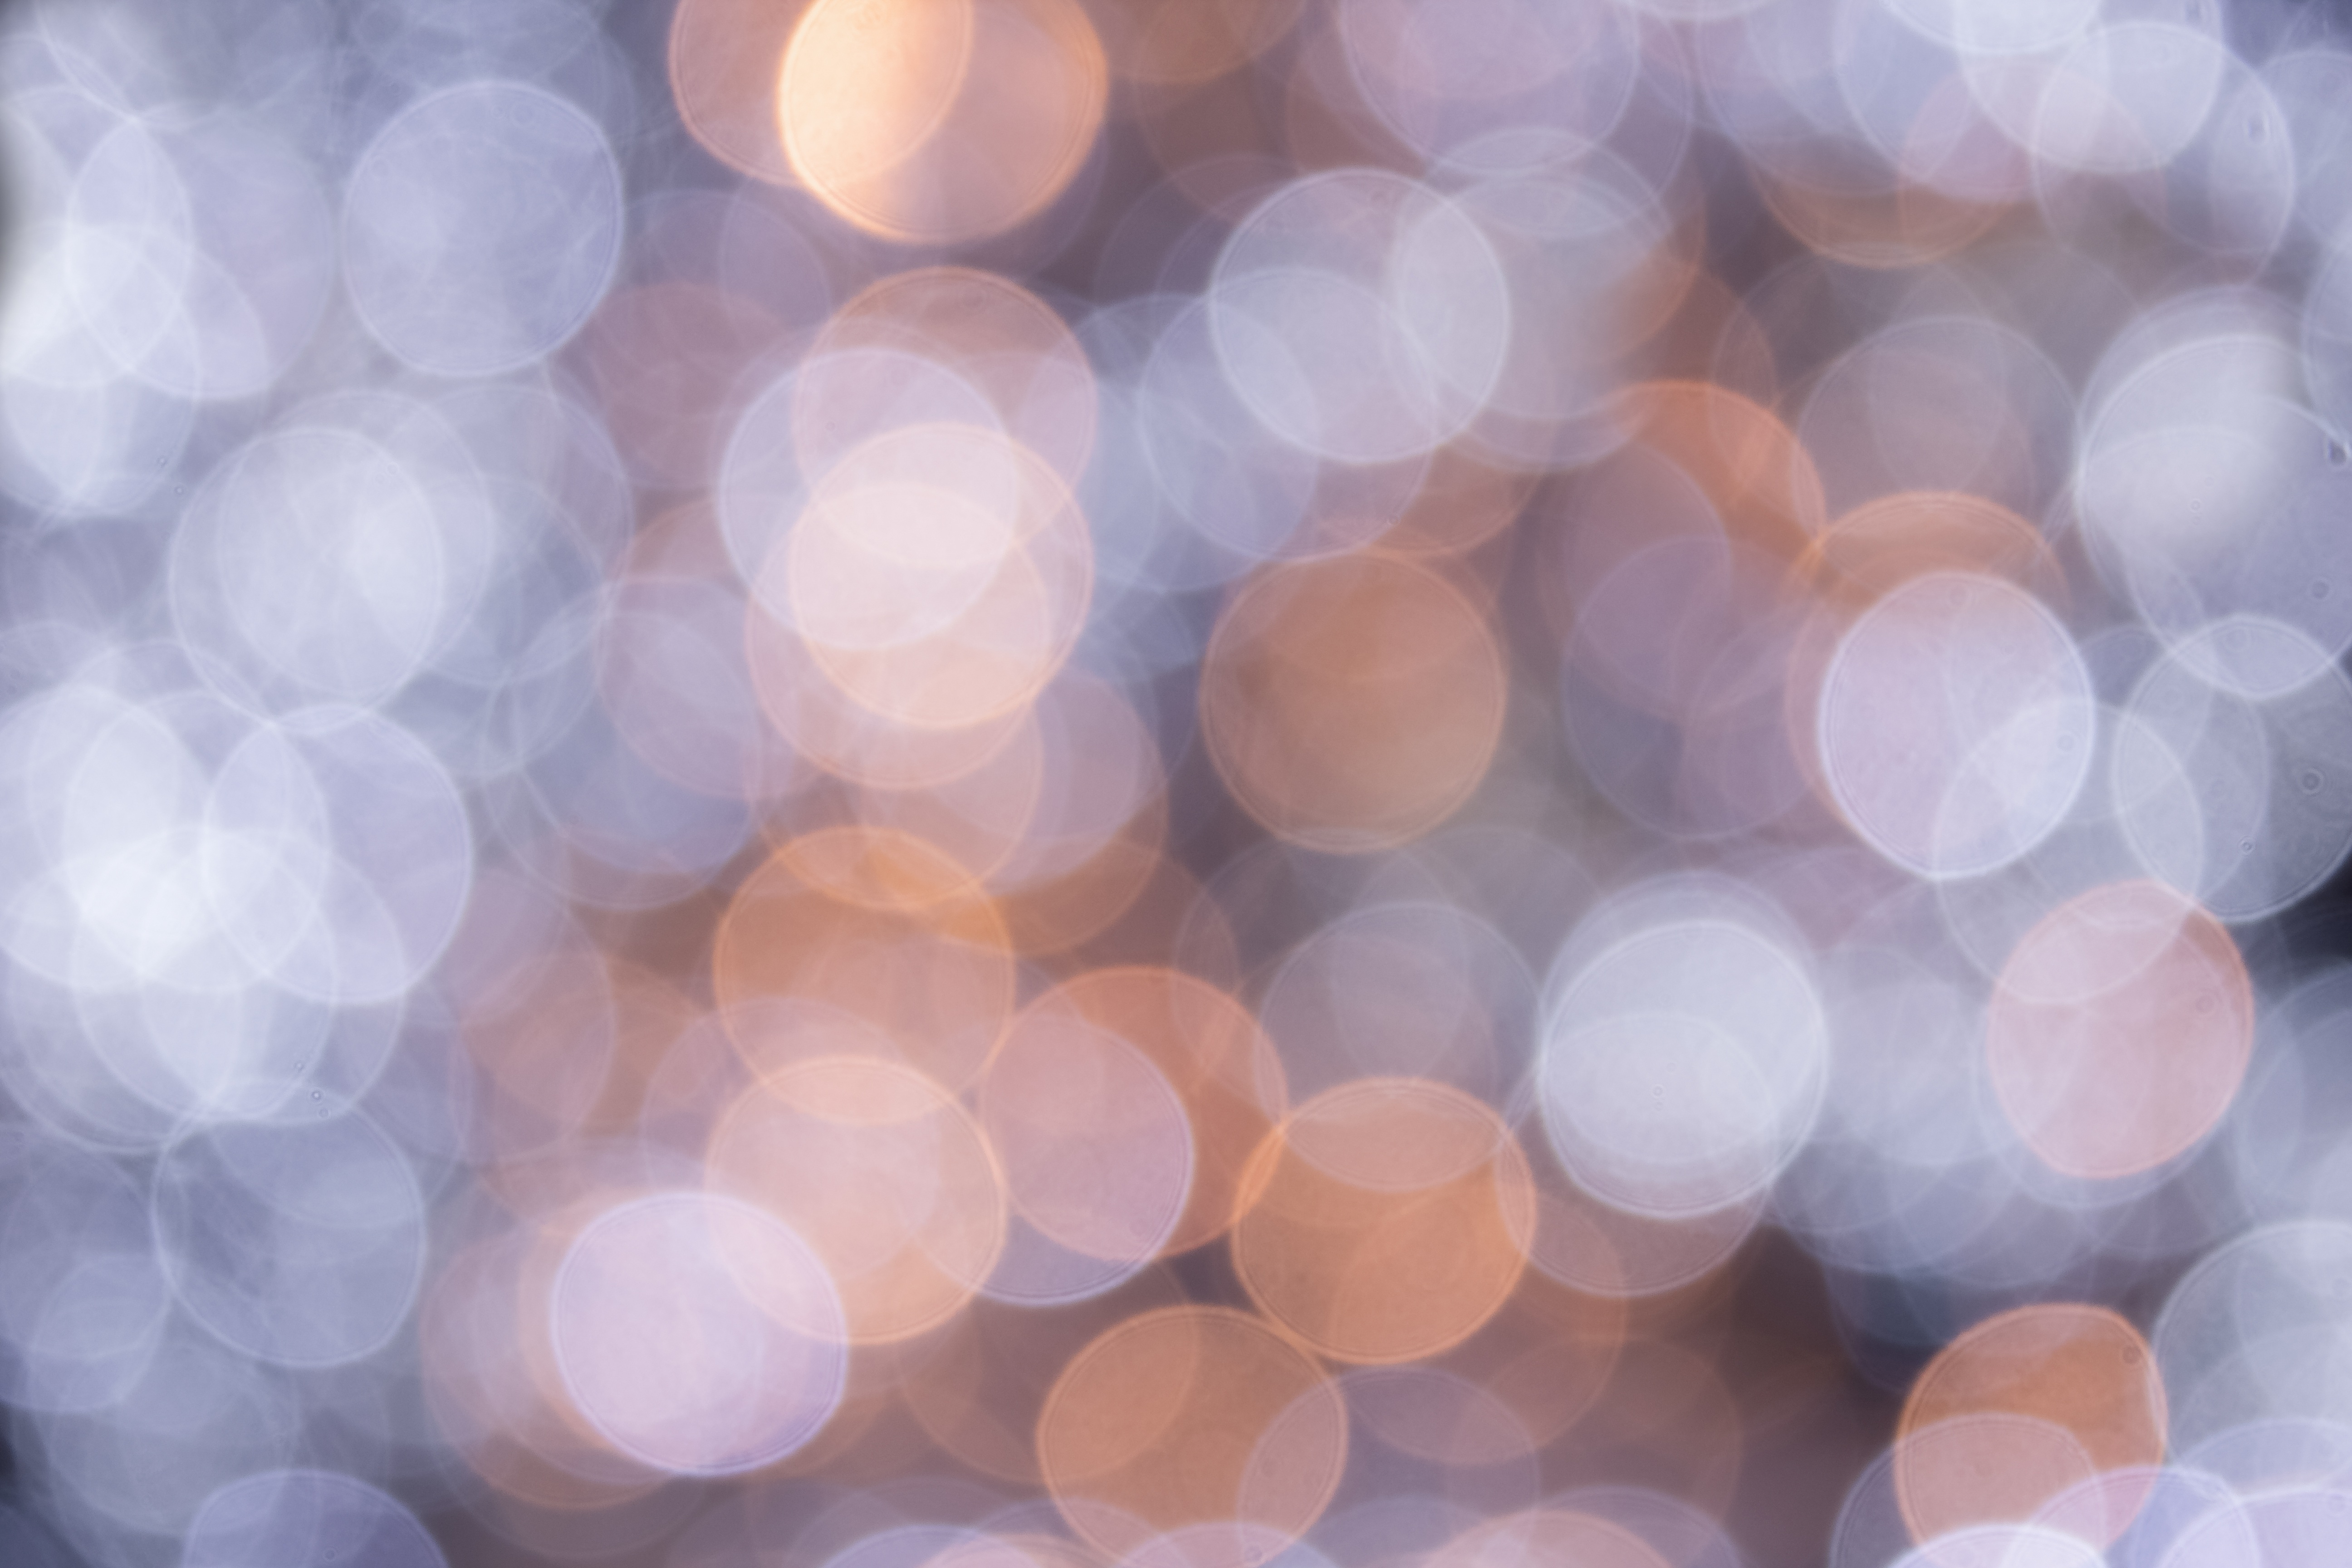
light, bokeh, blur, glowing, sky, night, sunlight, texture, daytime, holiday, glow, blue, colorful, blurred, christmas, circle, glitter, lights, gold, design, year, new, magic, shiny, xmas, effect, computer wallpaper